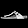
Label: Sandal